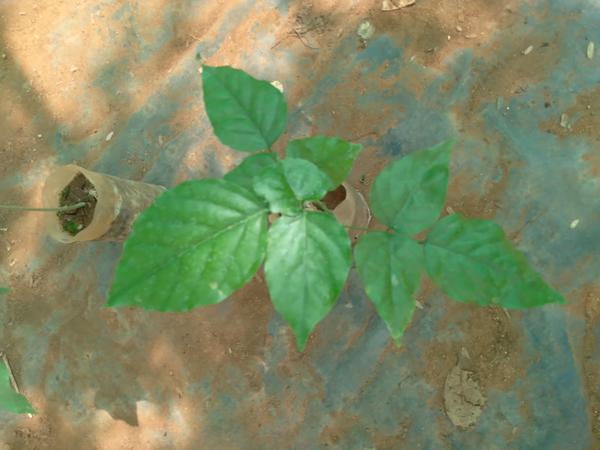
Plant: Honge